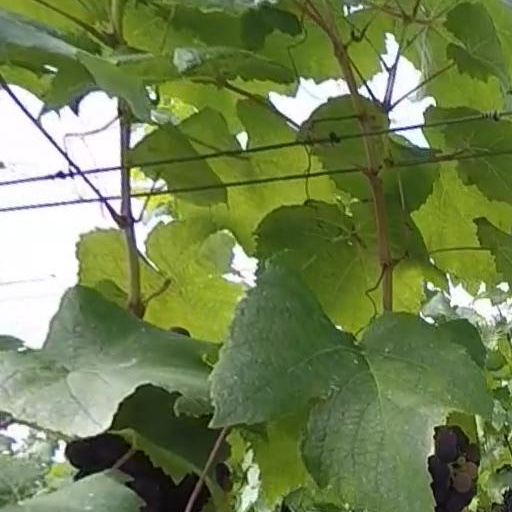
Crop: grape